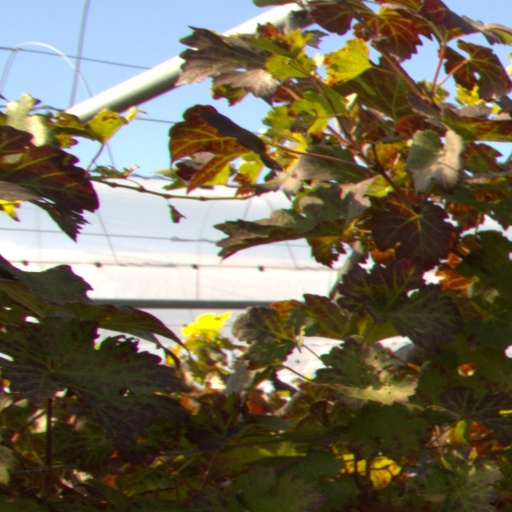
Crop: grape